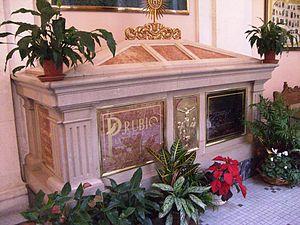
José Maria Rubio y Peralta, né le 22 juillet 1864 à Dalías, Almeria, et mort le 2 mai 1929, à Aranjuez, est un prêtre jésuite espagnol. Son activité pastorale et socio-caritative en faveur des pauvres et laissés-pour-compte de la ville de Madrid le fit surnommer Apôtre de Madrid. Canonisé en 2003 par Jean-Paul II lors de sa visite à Madrid, il est liturgiquement commémoré le 2 mai.